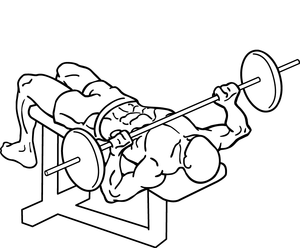
Le développé décliné est une variante du développé couché où le banc est décliné pour mettre l'accent sur la partie basse et moyenne, et dans une moindre mesure le deltoïde antérieur et les muscles du bras. Cet exercice de musculation aide à bâtir une poitrine plus complète et mieux équilibrée. C'est l'exercice de base pour les personnes ayant des clavicules longues, des longs avant-bras et une petite cage thoracique.